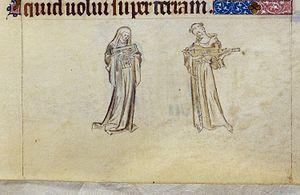
L'histoire des femmes au Moyen Âge est incomplète, puisque dans l'histoire, la plupart des textes sont écrits par des hommes et les femmes sont très peu évoquées. Plus nous remontons dans le passé, plus les informations sur les femmes sont partielles.